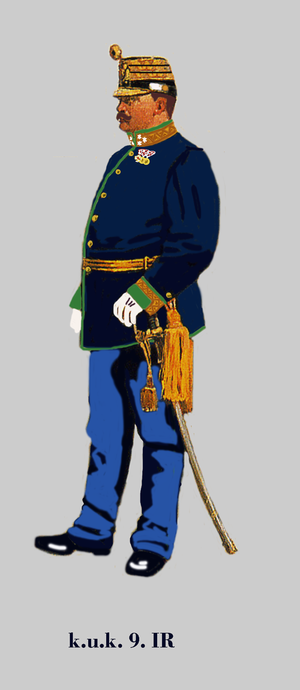
Colonel en parade du k.u.k. 6e régiment d'infanterie allemande. 1914. Egalisierung: Apfelgrün - Knöpfe: Gold Unit identification color: applegreen - buttons: gold Coleur d'identification du régiment: vert-pomme - boutons: d'or